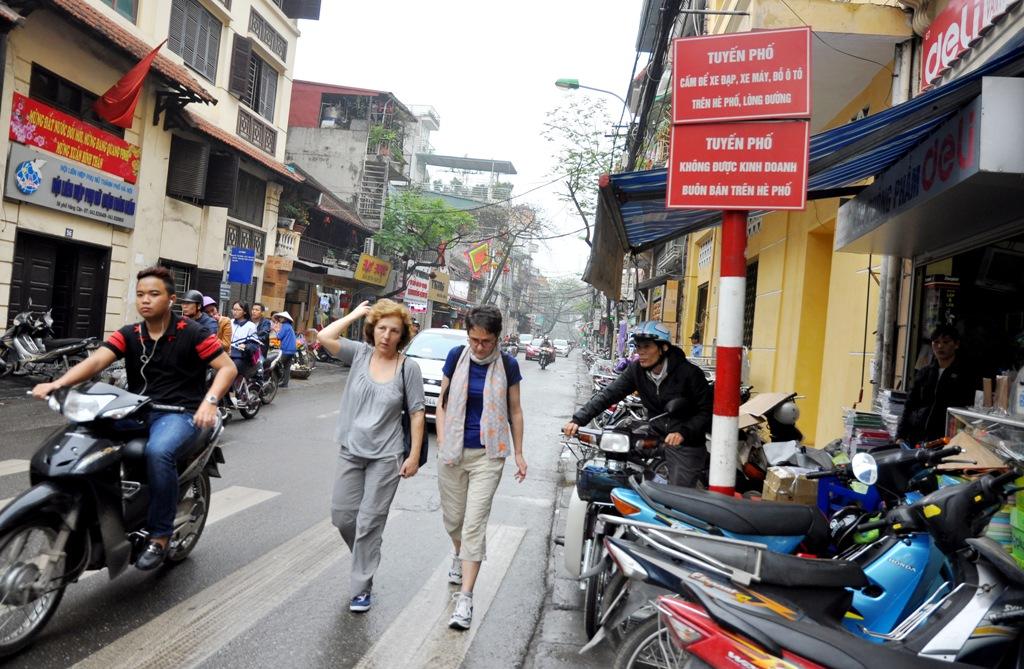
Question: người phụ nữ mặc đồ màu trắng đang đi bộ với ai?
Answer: với người phụ nữ đang đeo khăn quàng